Simha Swapnam

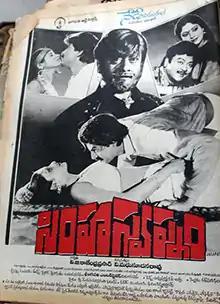
Theatrical release poster

Simha Swapnam is a 1989 Indian Telugu-language crime film, produced by V. B. Rajendra Prasad under the Jagapathi Art Pictures banner and directed by V. Madhusudhana Rao. It stars Krishnam Raju, Jayasudha, Jagapathi Babu, Vani Viswanath and Shantipriya, with music composed by Chakravarthy. The film is a remake of the Hindi film "Khatron Ke Khiladi" (1988). This film is the debut of Jagapathi Babu as a hero, with double role performance, both the roles of Sanjay Dutt and Chunky Pandey are done by Jagapathi Babu in Telugu.